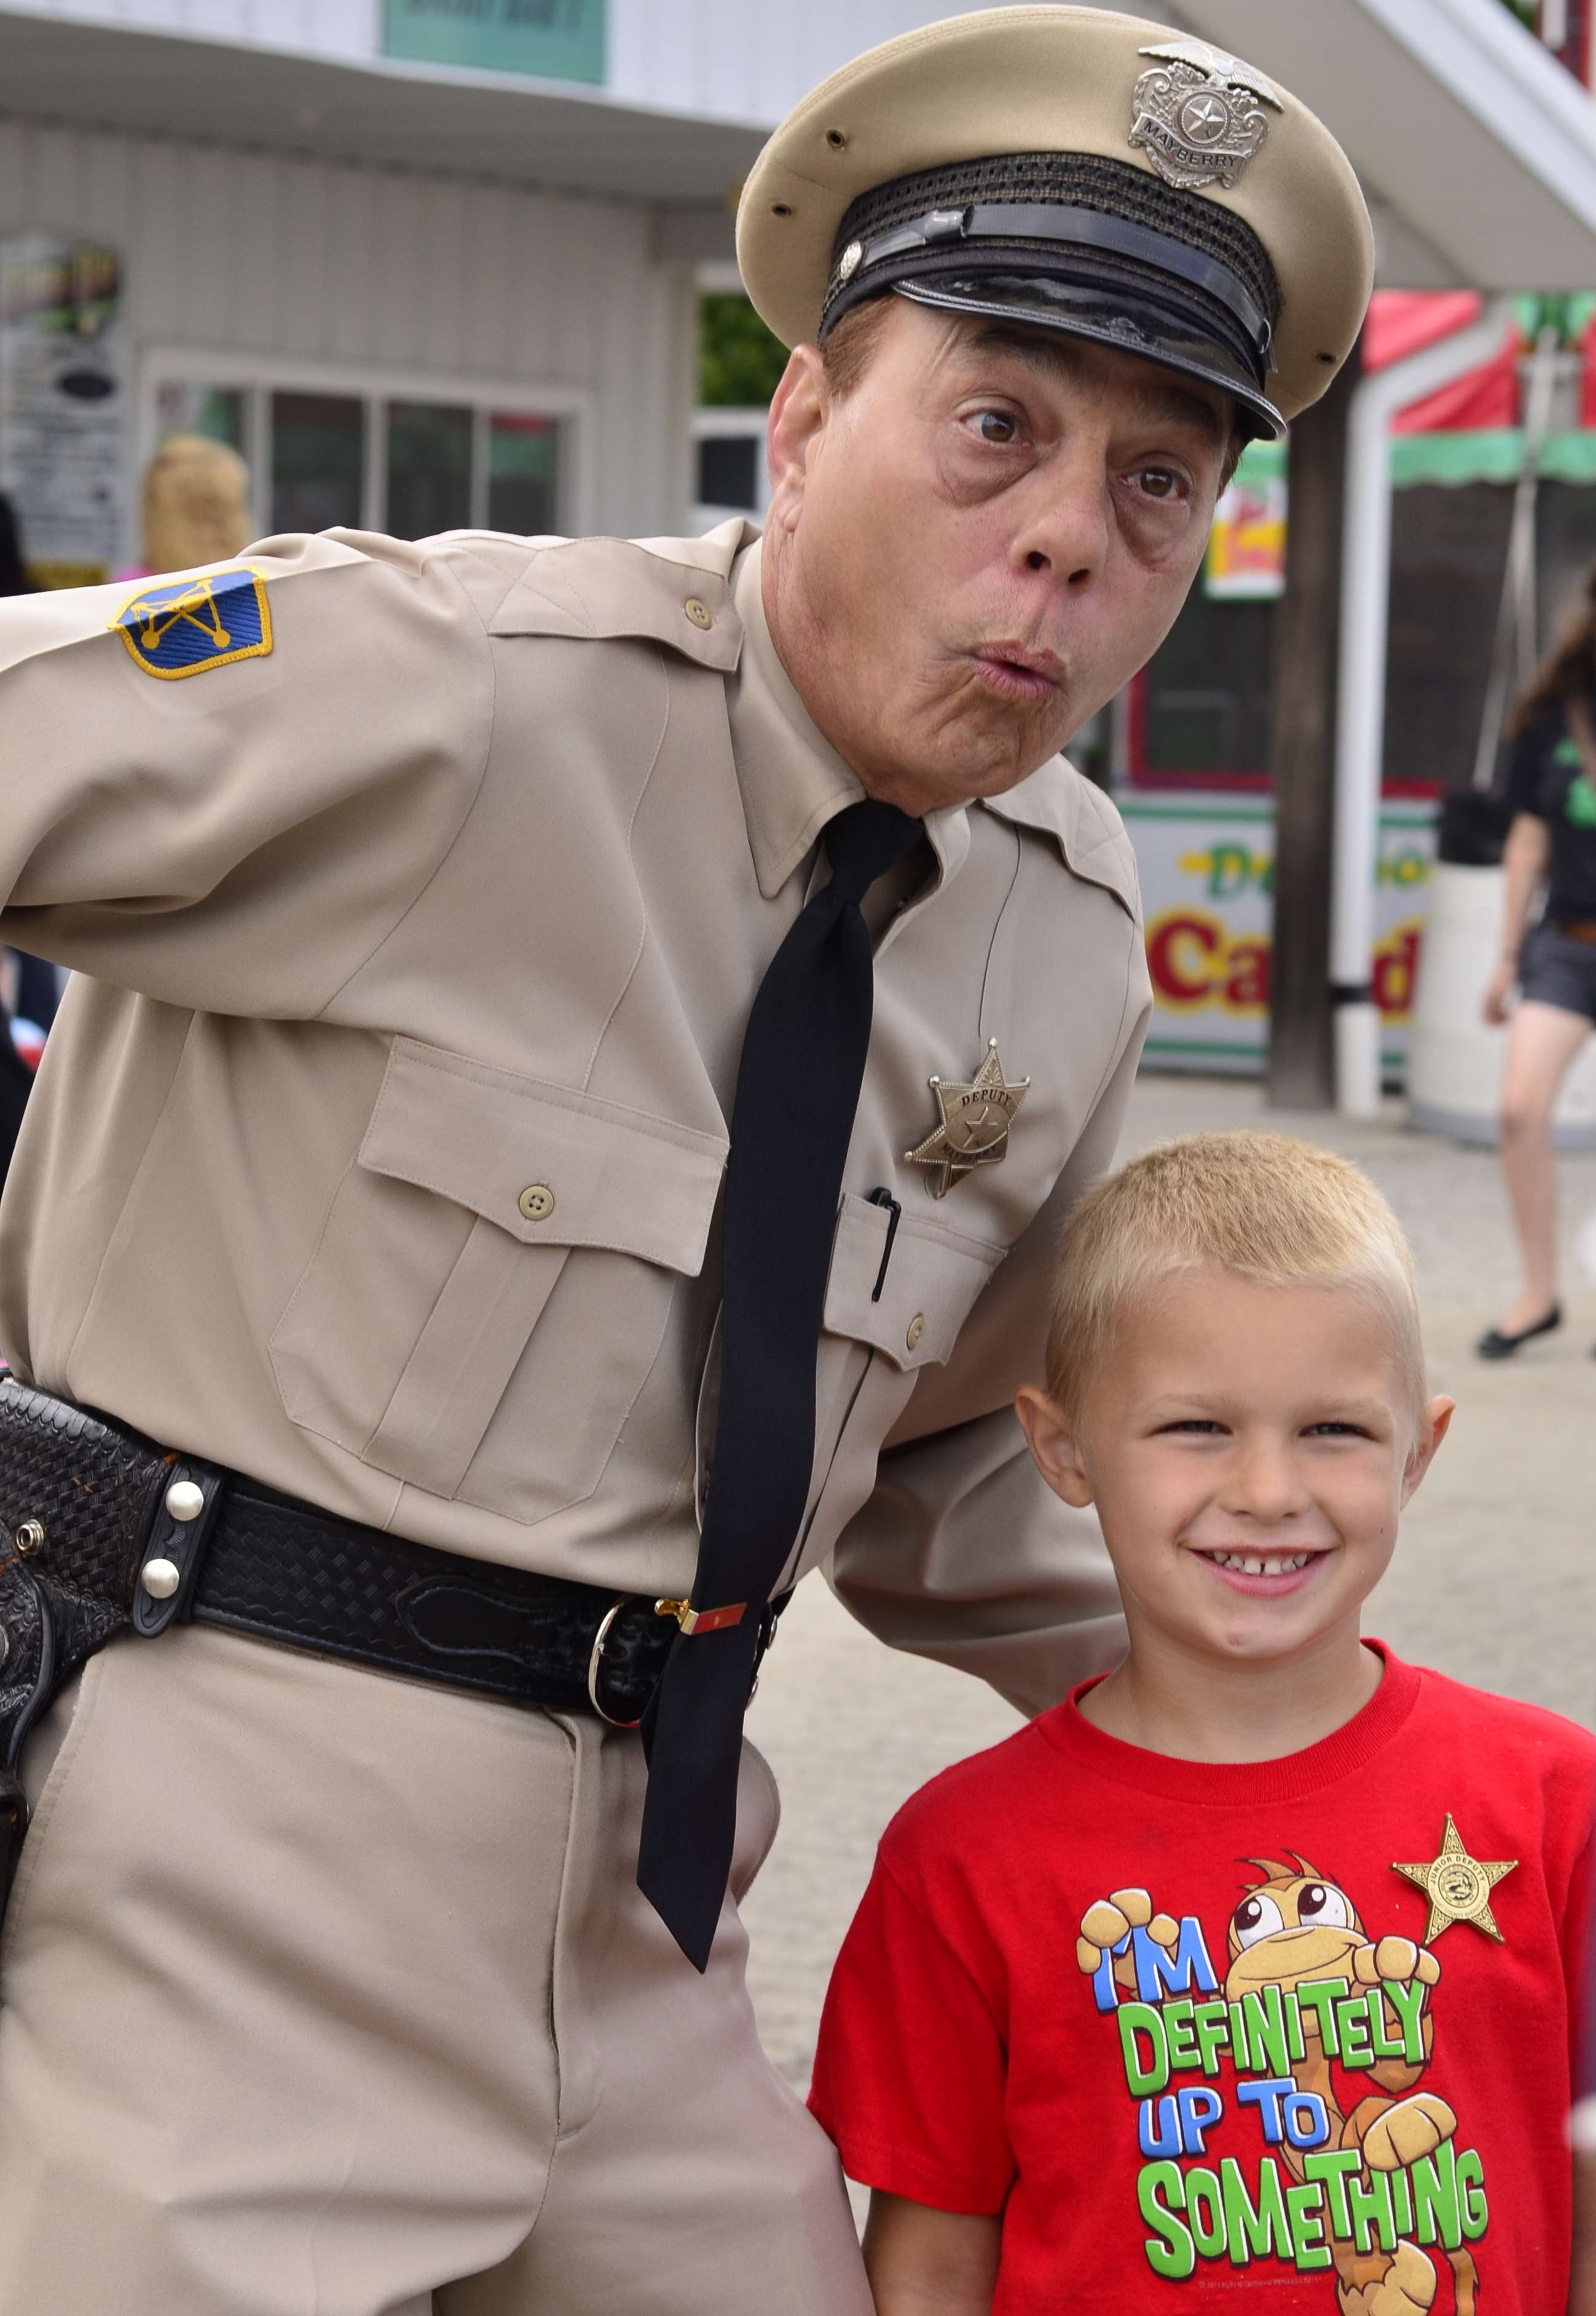
person, people, boy, male, military, child, police, fair, barney fife, mayberry rfd, impersonator